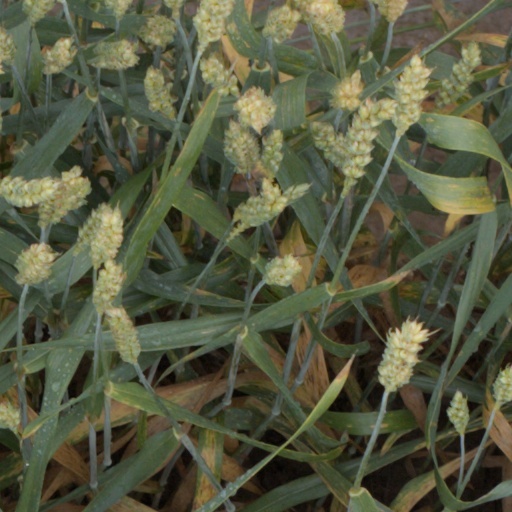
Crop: wheat